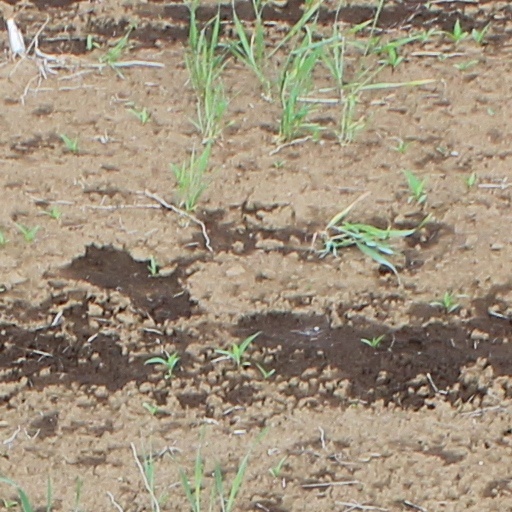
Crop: wheat